Maroon beret

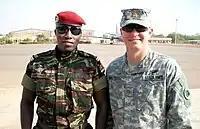

Jump-qualified personnel in parachute units of the Canadian Army wear the maroon, provided they are in a designated parachute position. These are as follows: